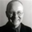
Label: man